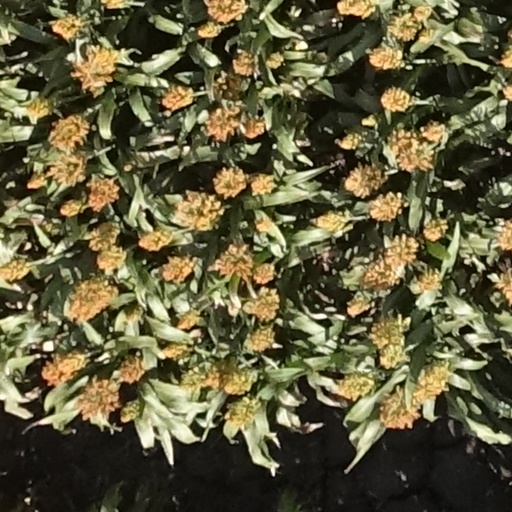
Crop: sorghum